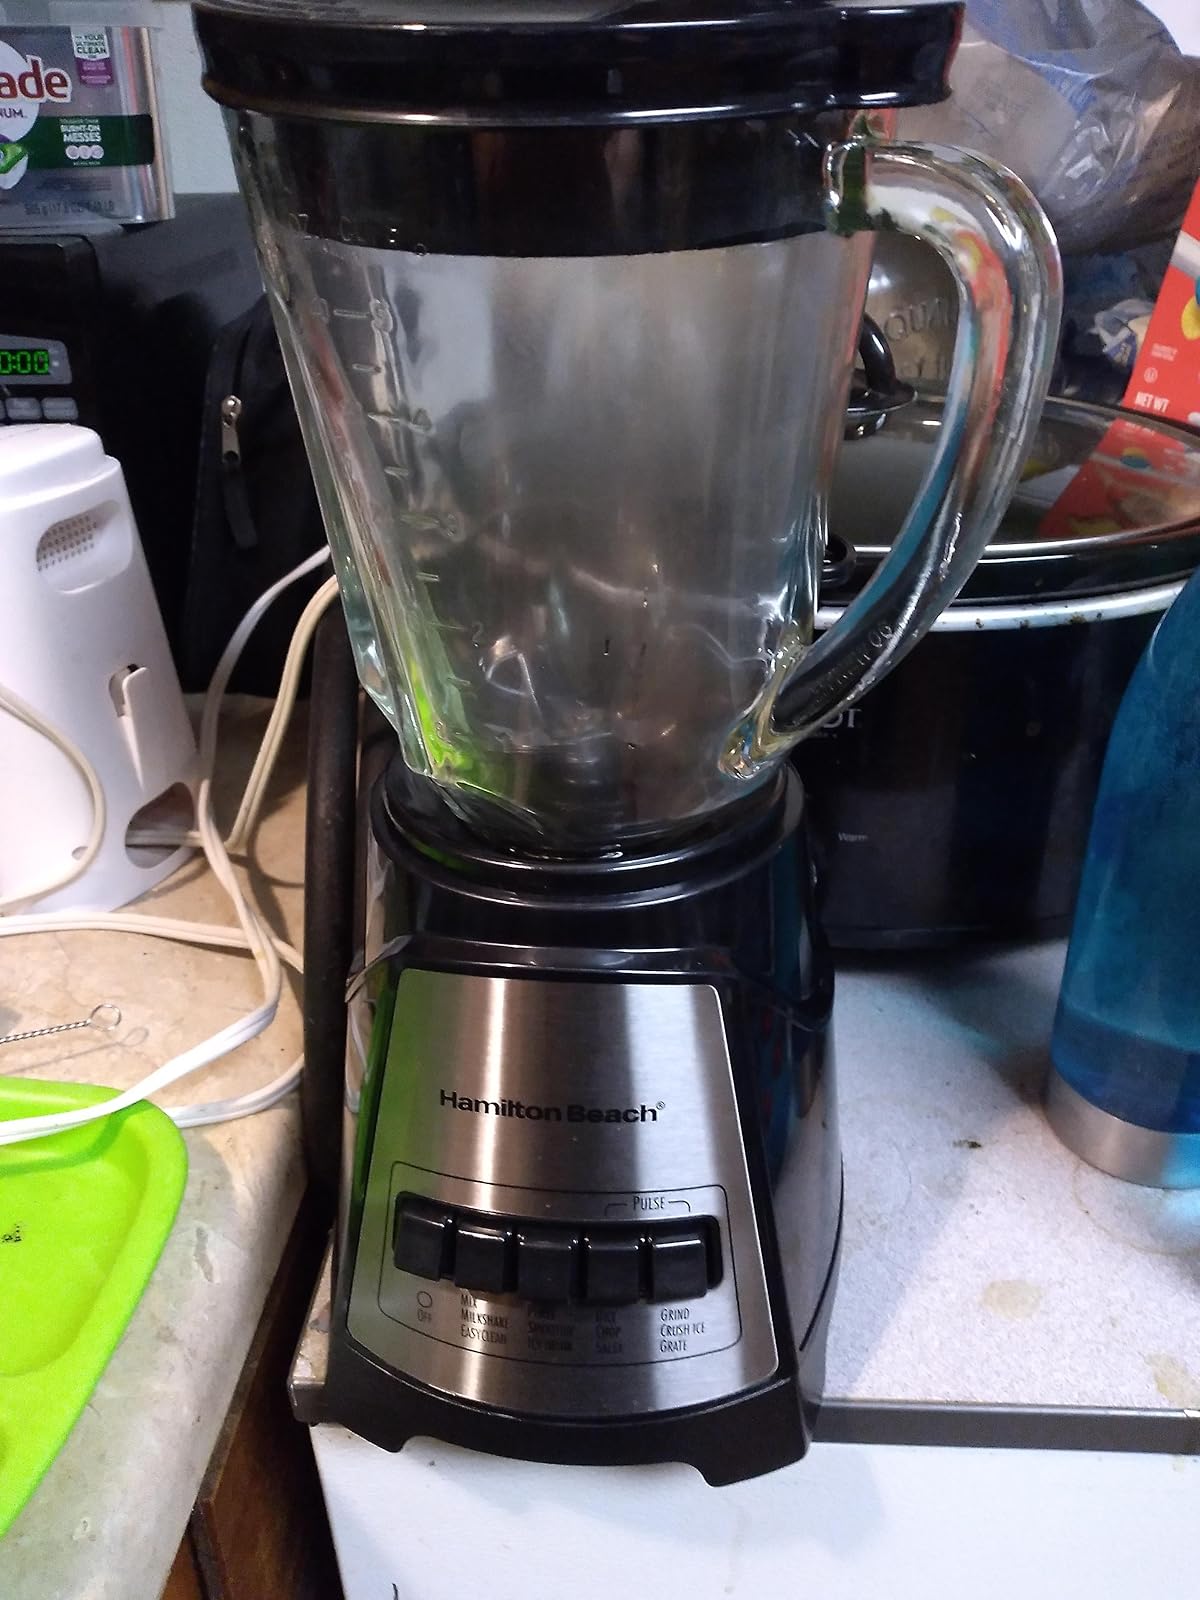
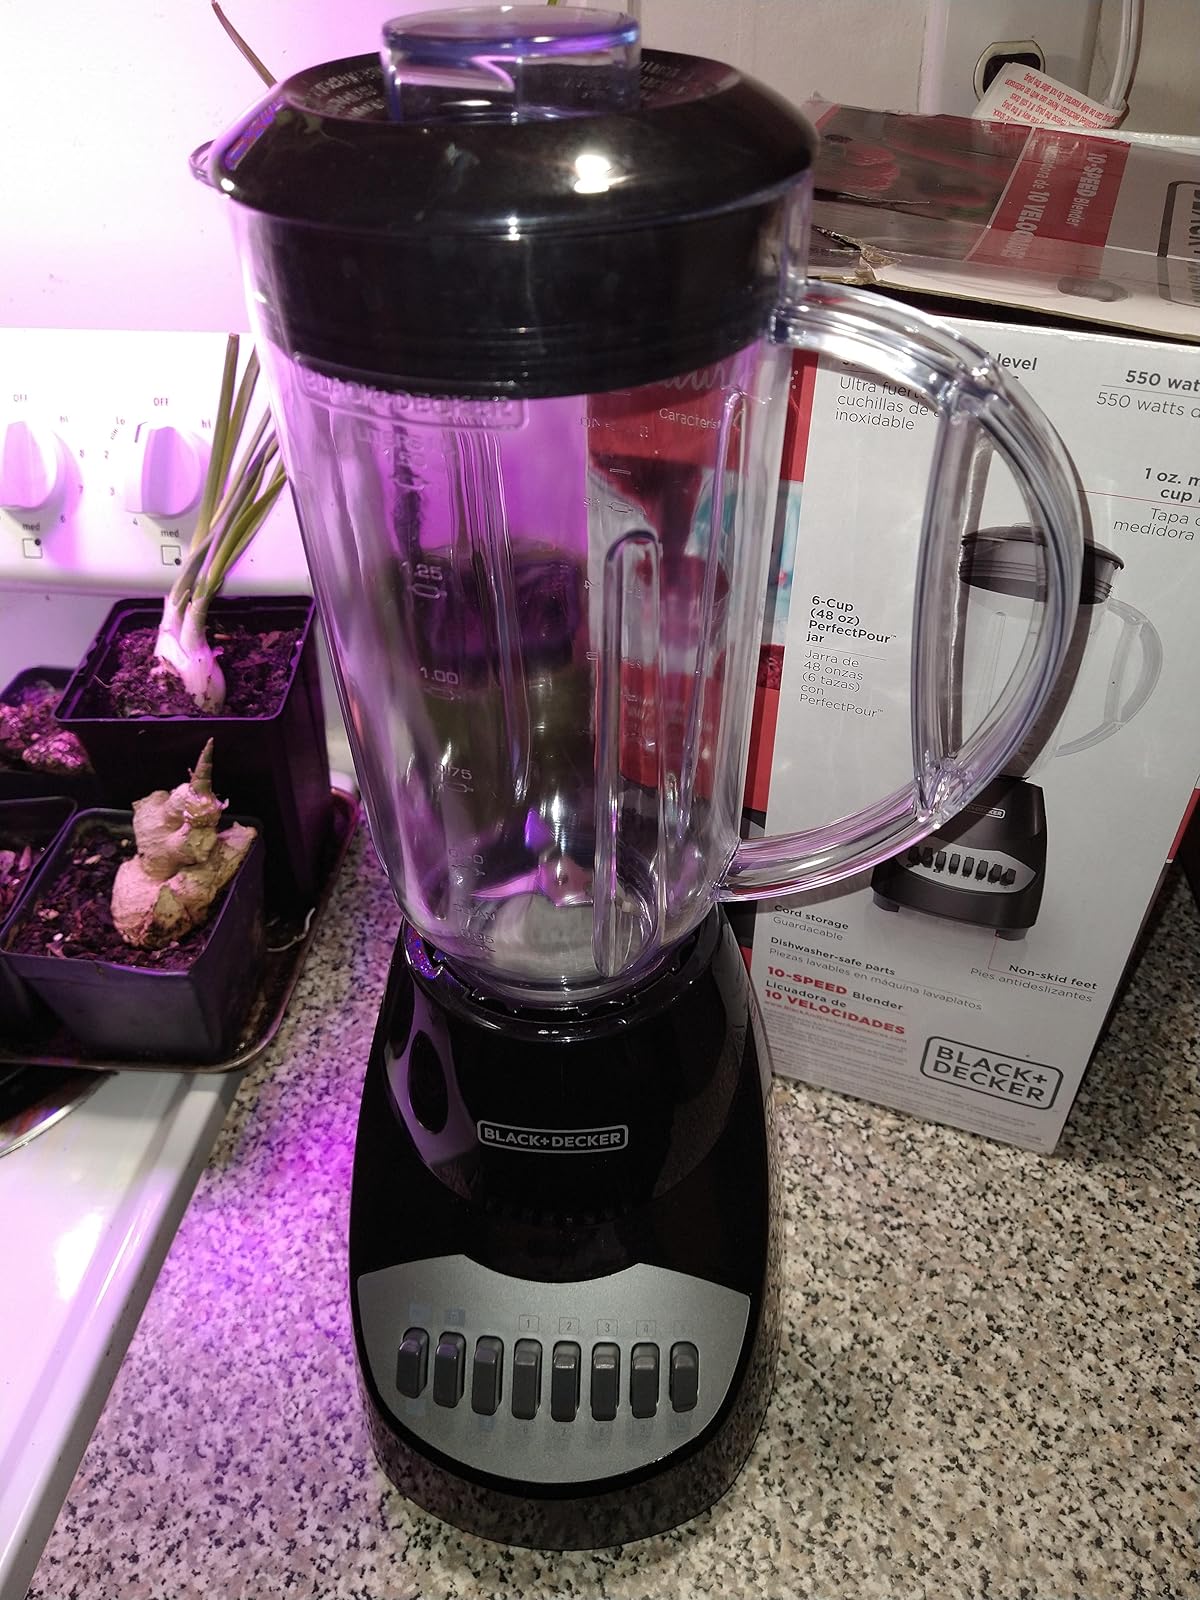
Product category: items_blender
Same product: no